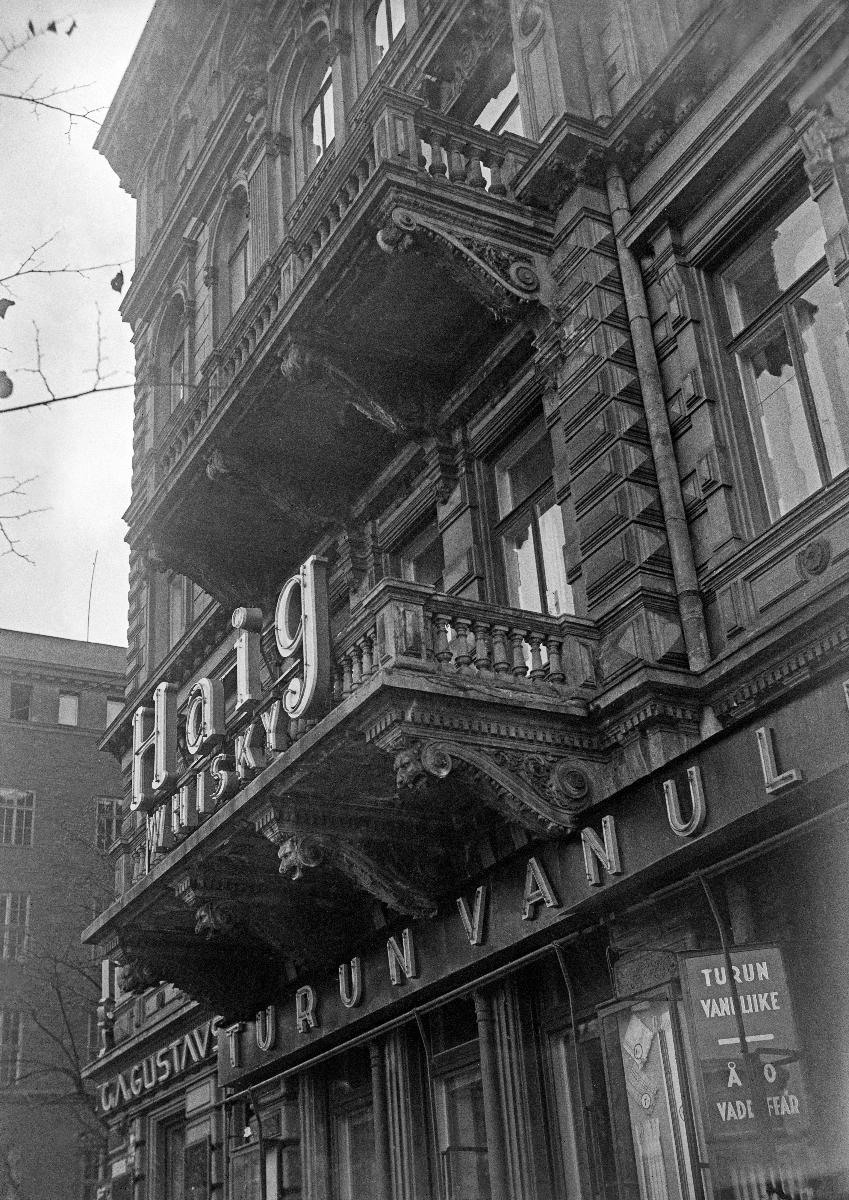
Valomainoksia Helsingissä
Ljusreklamer i Helsingfors; Electronic signage in Helsinki
sisällön kuvaus: Valomainoksia Erottajalla Helsingissä 1936. content description: Electronic signage at Erottaja in Helsinki 1936. innehållsbeskrivning: Ljusreklamer vid Skillnaden i Helsingfors 1936.
Kuvaaja: Sundström, Hugo, kuvaaja
Vuosi: 1936
Paikka: Erottaja; Pohjoismaat, Suomi, Uusimaa, Helsinki
Aiheet: mainokset; mainonta; rakennukset; kaupungit (alueet); kadut; HBL; advertisements; advertising; buildings; advertisement; city; cities; streets; reklamer; reklam (marknadsföring); byggnader; reklamering; städer; gator